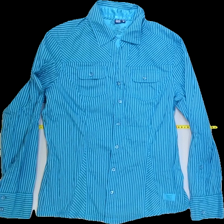
View: front
Type: Shirt
Category: Ladies
Brand: Not Applicable
Colors: Grey, Blue
Material: 62%cotton 38%nylon
Pattern: Striped
Cut: Collar, Regular
Size: M
Season: All
Trend: No trend
Stains: No
Price range: 50-100
Recommended usage: Reuse